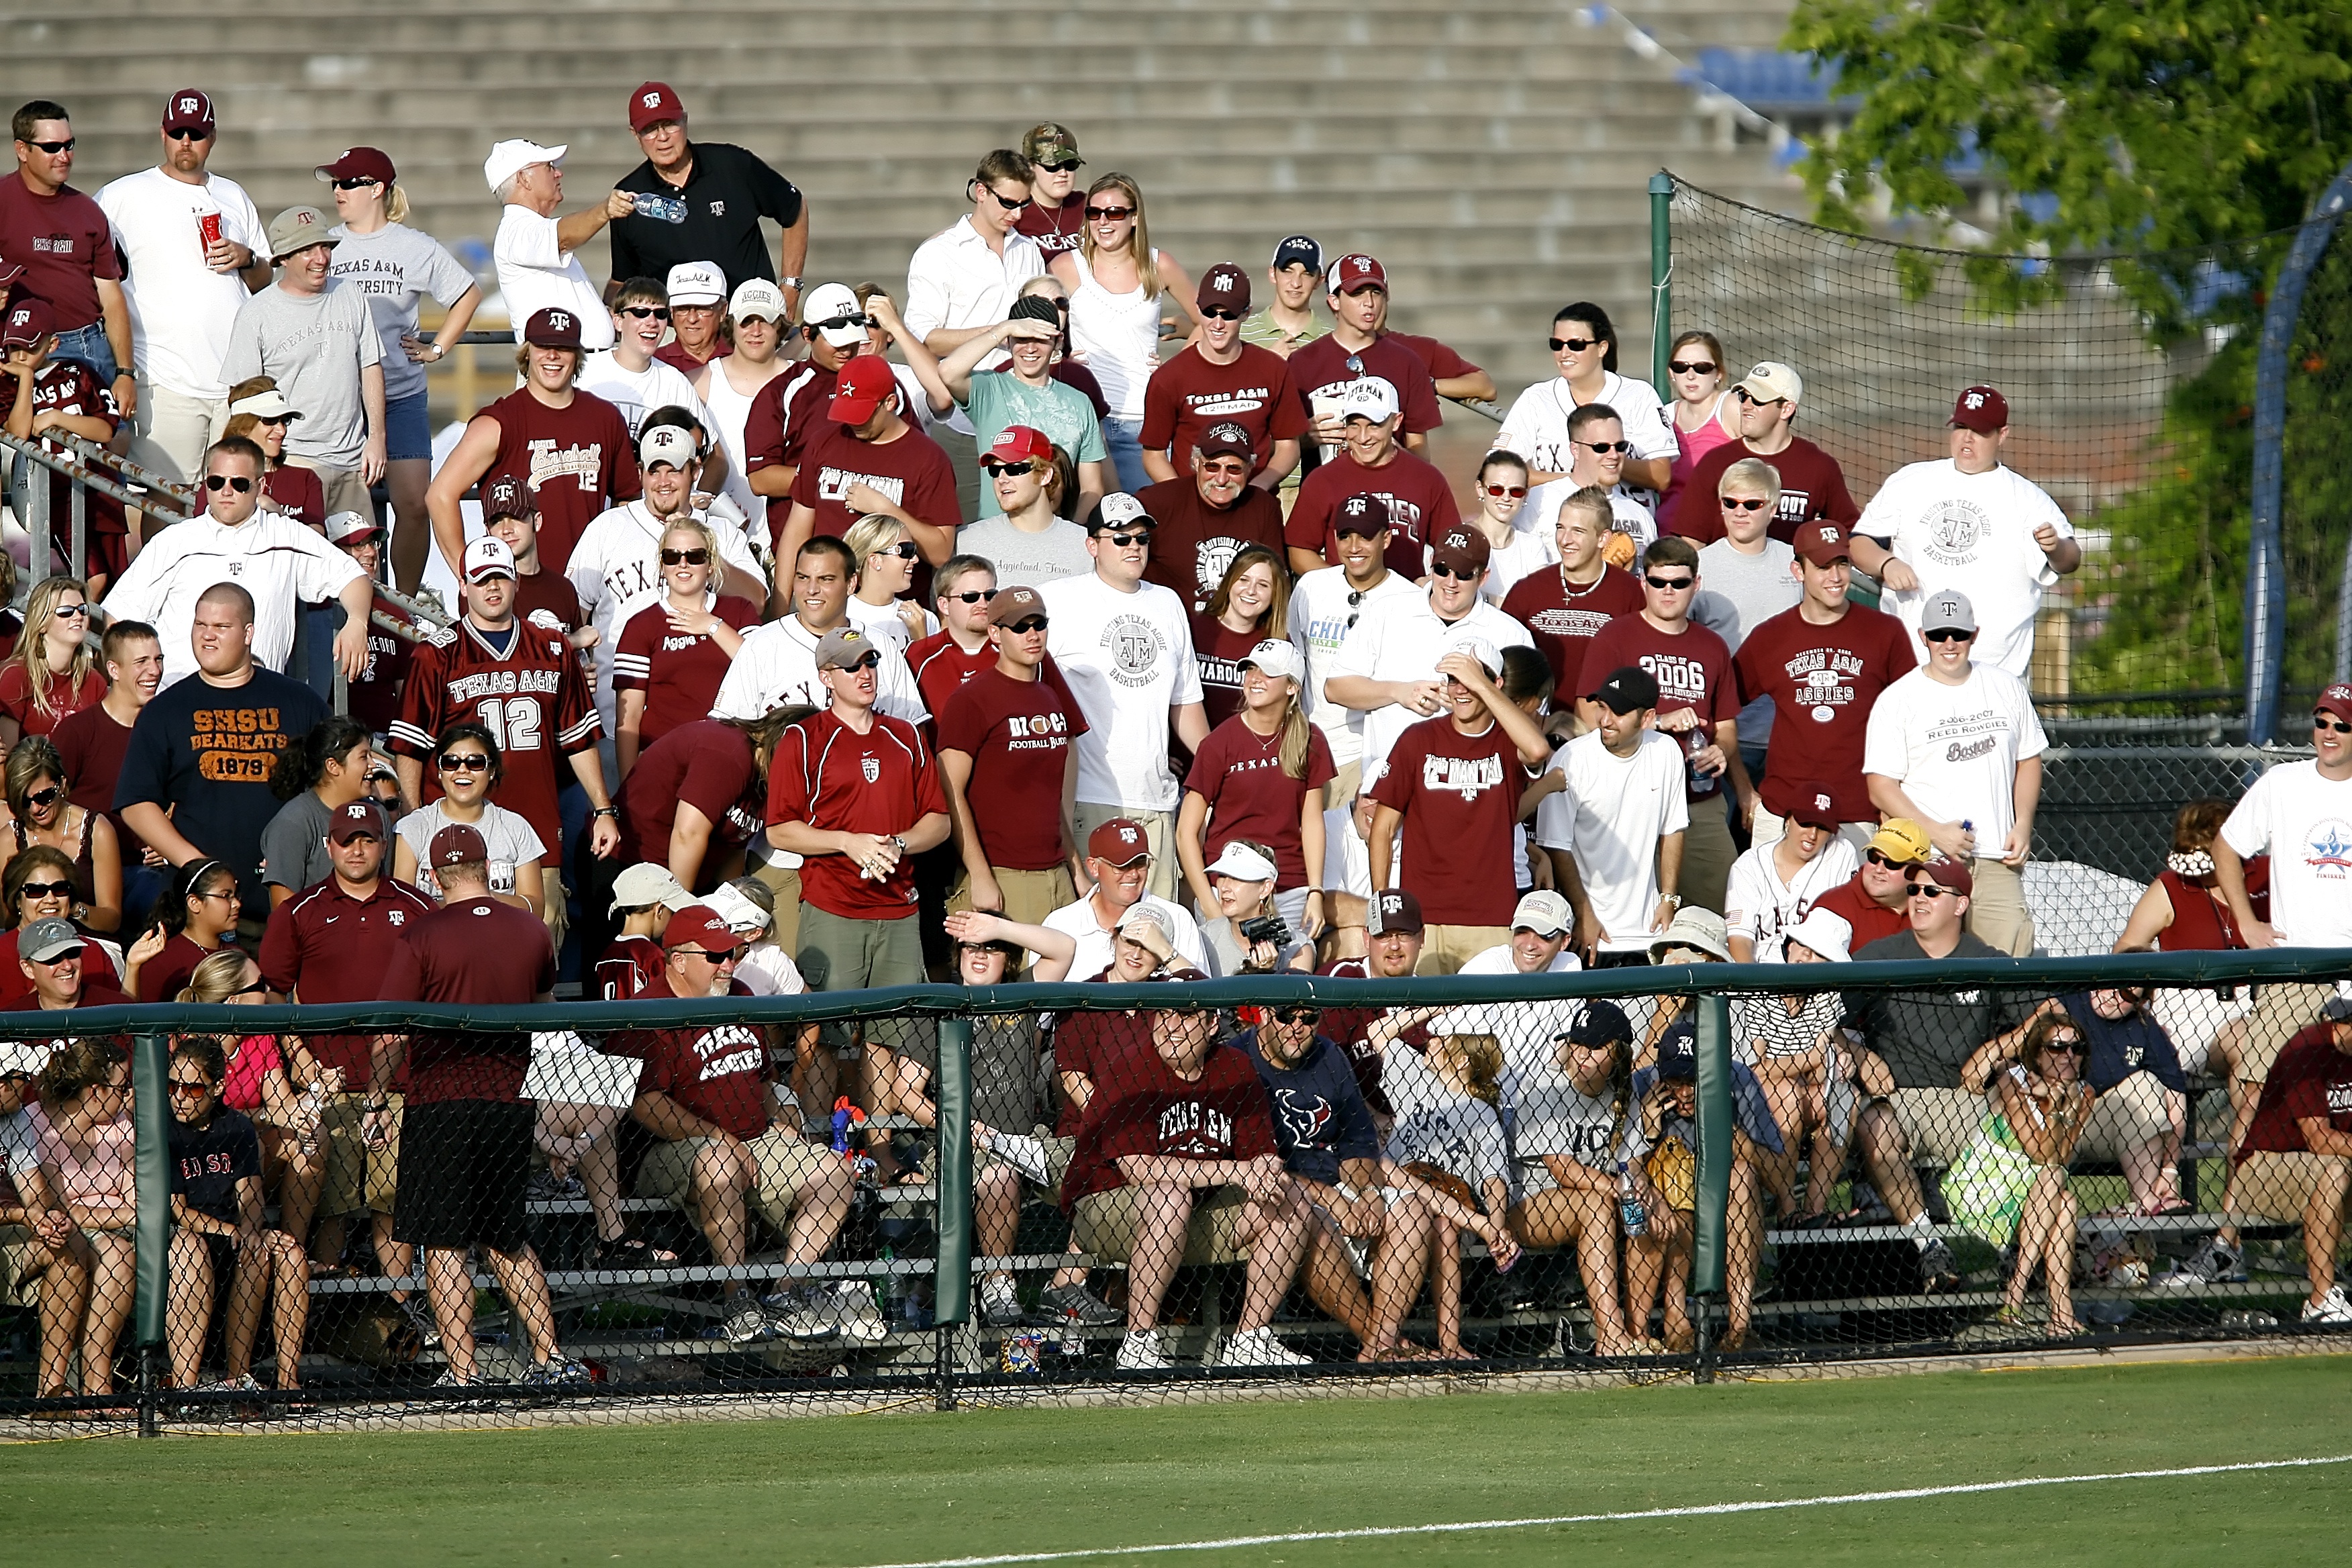
people, sport, game, crowd, soccer, stadium, fan, cheerful, team, american football, happiness, sports, championship, texas, watching, spectators, bleachers, support, texan, ball game, team sport, supporters, sports fans, baseball game, sport venue, competition event, stick and ball games, gridiron football, stick and ball sports